KIAA2013

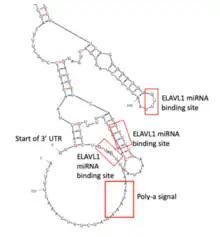
This image captures the end of the 3' UTR, wherein several ELAVL1 miRNA binding sites and one poly-A site can be seen.

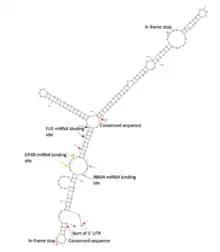
5' UTR illustrating the miRNA binding sites of EIF4b, FUS, RBM4, as well as a couple of stop-codons.

The 5' UTR has two main conserved regions, located at the very beginning and very end of the sequence. Not only that, but it has two sequences coding for stop codons, as can be seen in the image. Most miRNA seem to congregate around the two conserved domains. EIF4B is known as eukaryotic translation initiation factor 4B and is needed to bind mRNAs to ribosomes as well as assist with the translation of longer 5' UTRs. It binds to the mRNA in the presence of ATP. FUS actually mediates gene silencing. It has also been clinically linked with ALS diagnosis cases. Finally, RBM4 helps to control translation as well as alternative splicing events. Reduced expression of this miRNA has been linked to Down syndrome.